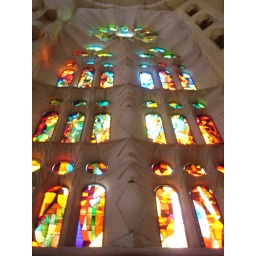
Sagrada Familia - the stainted glass mounted in another section of the wall